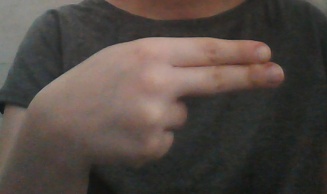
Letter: ain